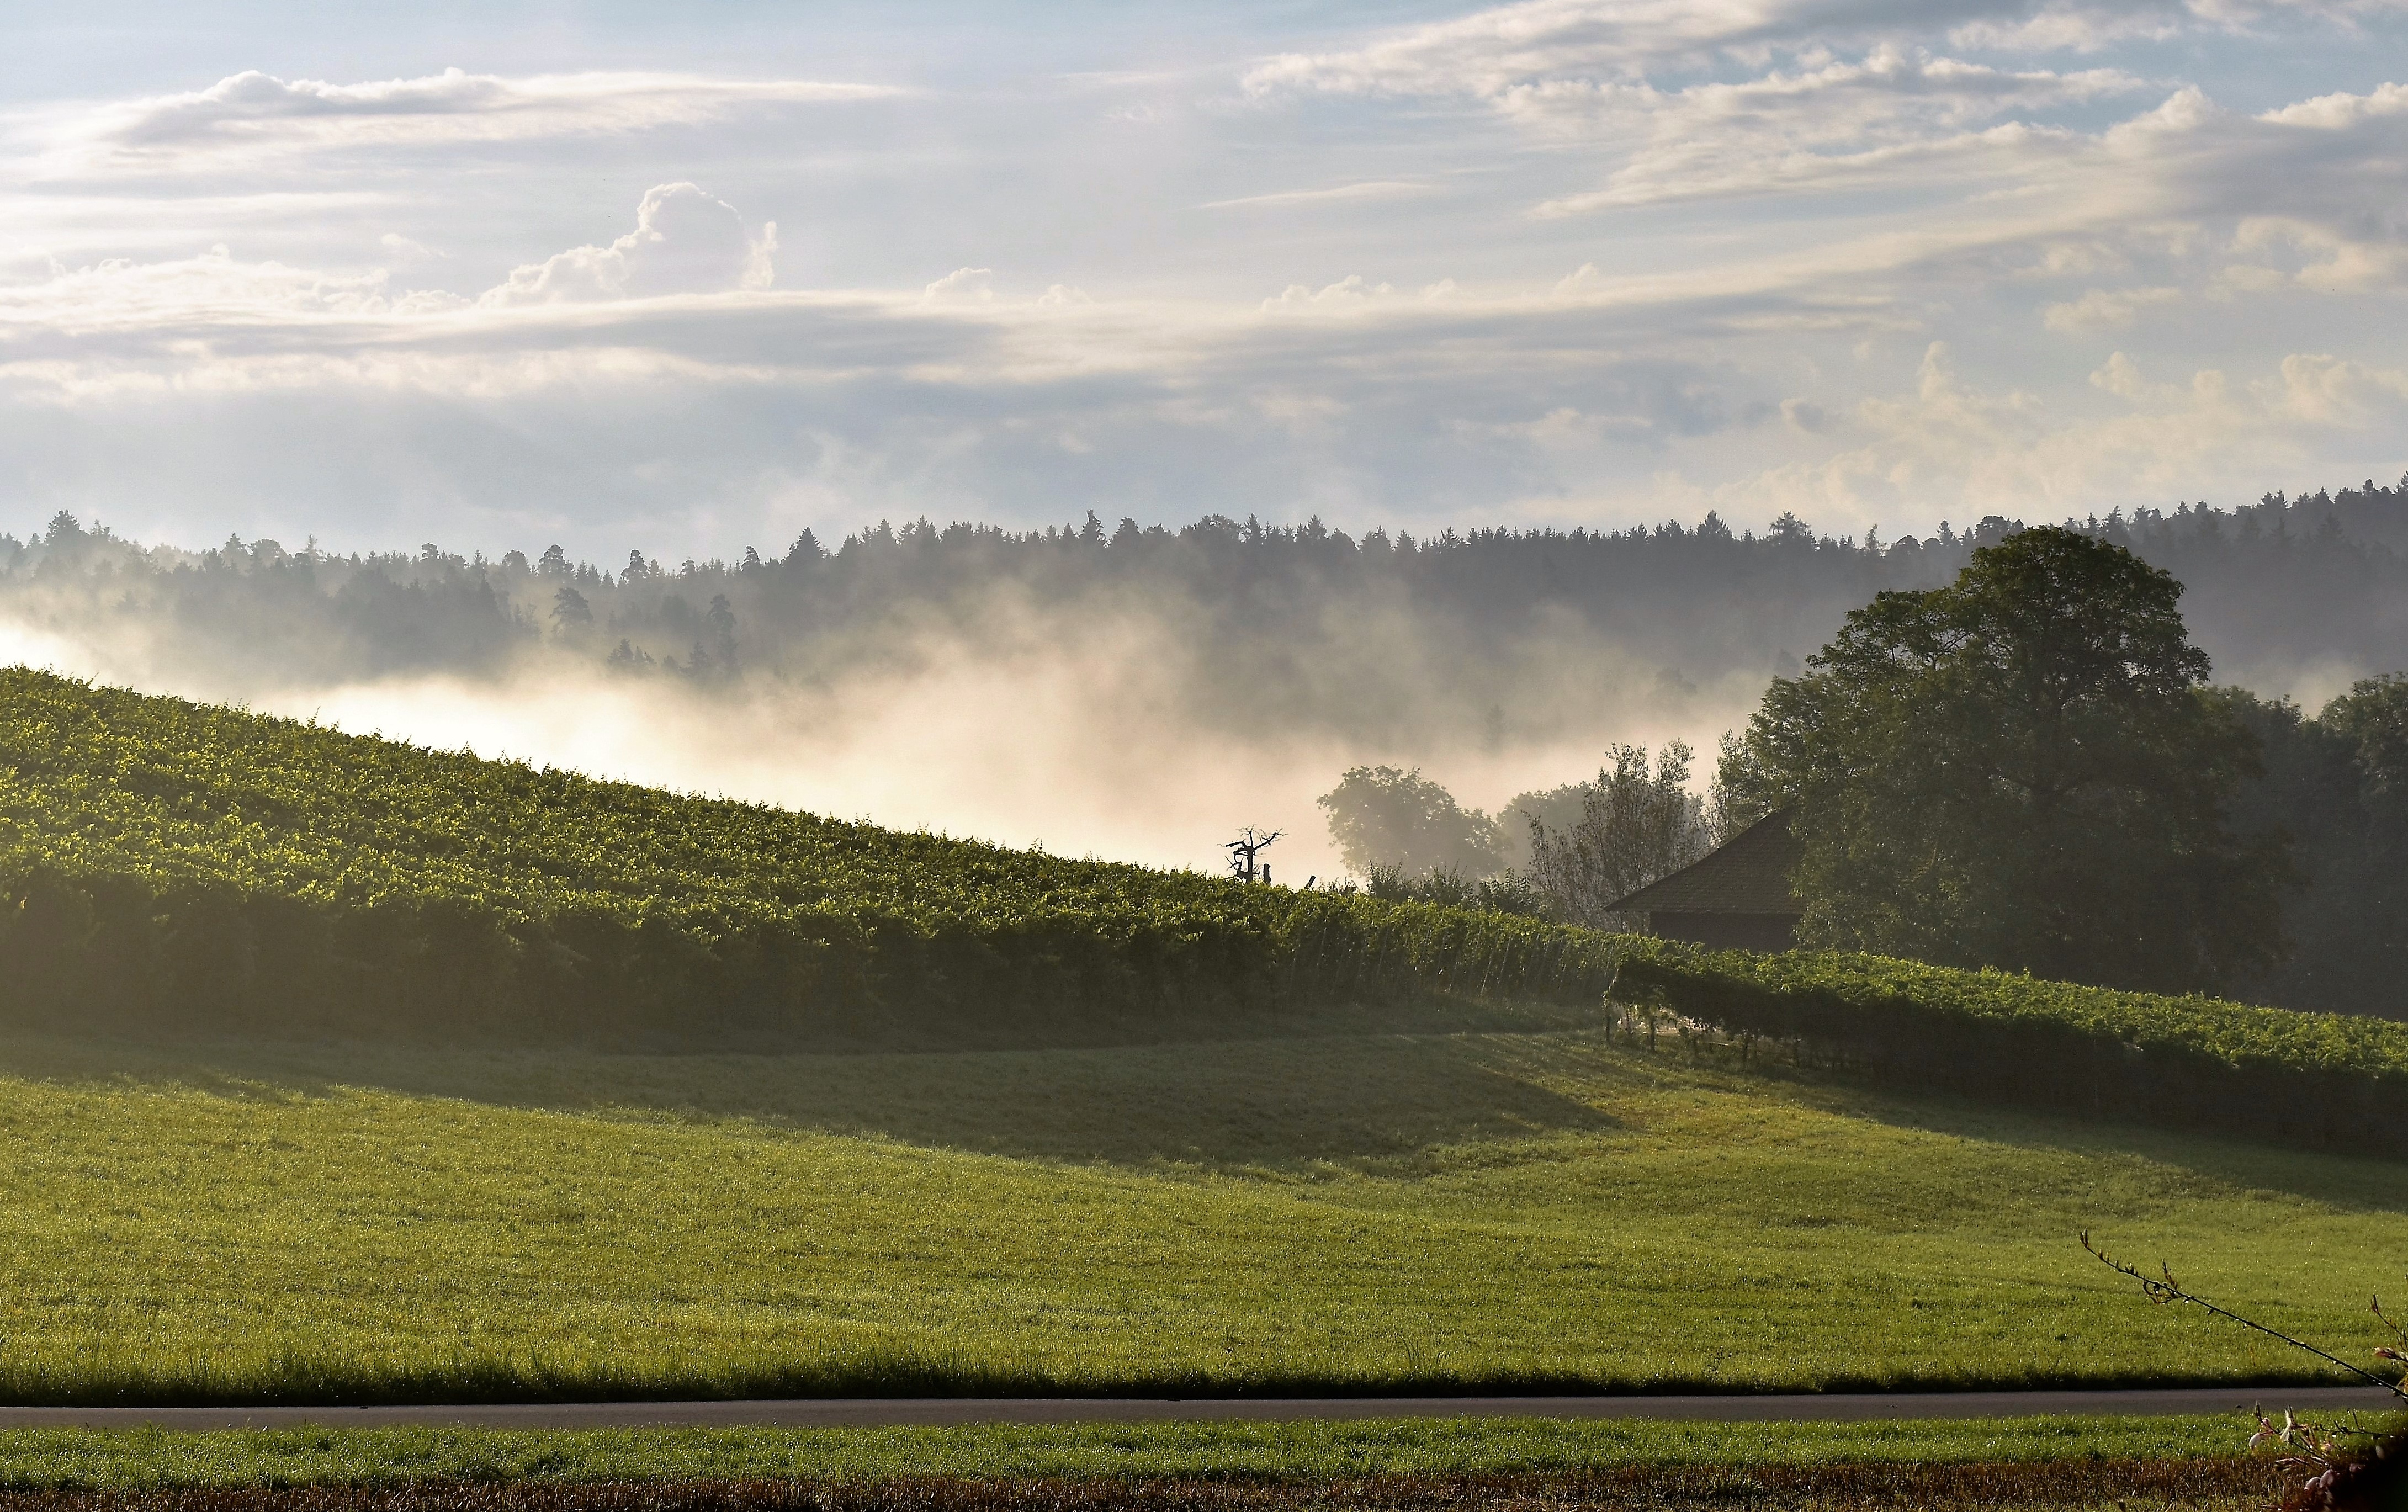
landscape, tree, nature, forest, grass, horizon, mountain, cloud, sky, fog, sunrise, mist, field, meadow, prairie, sunlight, morning, hill, view, dawn, valley, panorama, evening, green, autumn, weather, agriculture, plain, clouds, grassland, outlook, habitat, rural area, distant view, reported, meteorological phenomenon, natural environment, geographical feature, atmospheric phenomenon, atmosphere of earth, woody plant, mountainous landforms